Billy Eli

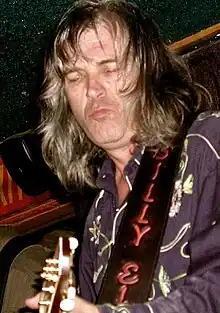
Eli performing in 2012

Billy Eli (born Billy V. Lambeth; 1962) is an Austin, Texas based Americana singer and songwriter from Livingston, Texas.